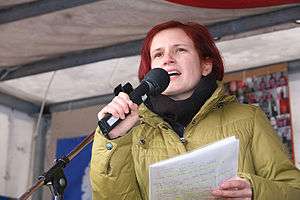
Katja Kipping / Politisk tilhørsforhold
Katja Kipping i en "Nazifrit Dresden"-demonstration i 2010
Katja Kipping er en tysk politiker. Hun er én af to formænd for partiet Die Linke og medlem af den tyske forbundsdag.